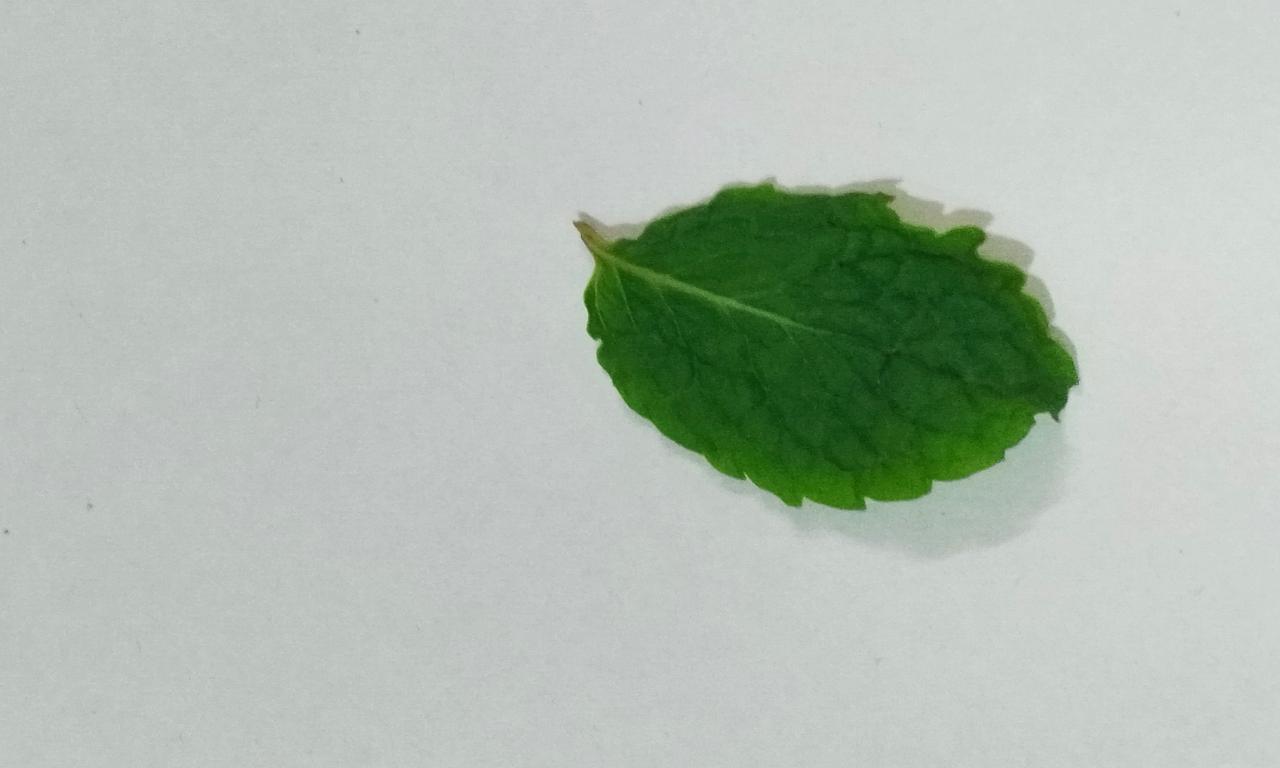
Label: Fresh